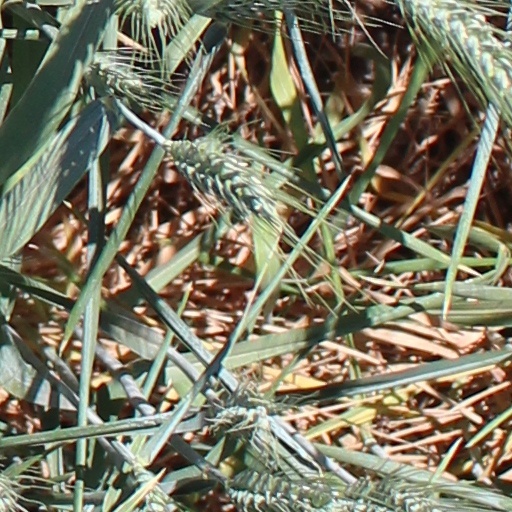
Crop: wheat